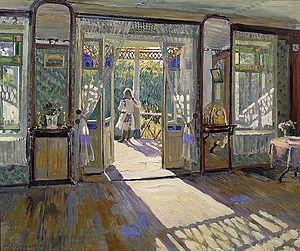
Sergueï Arsenievitch Vinogradov, né le 1ᵉʳ juillet 1869 au village de Bolchye Soli et mort le 5 février 1938 à Riga, est un peintre russe.